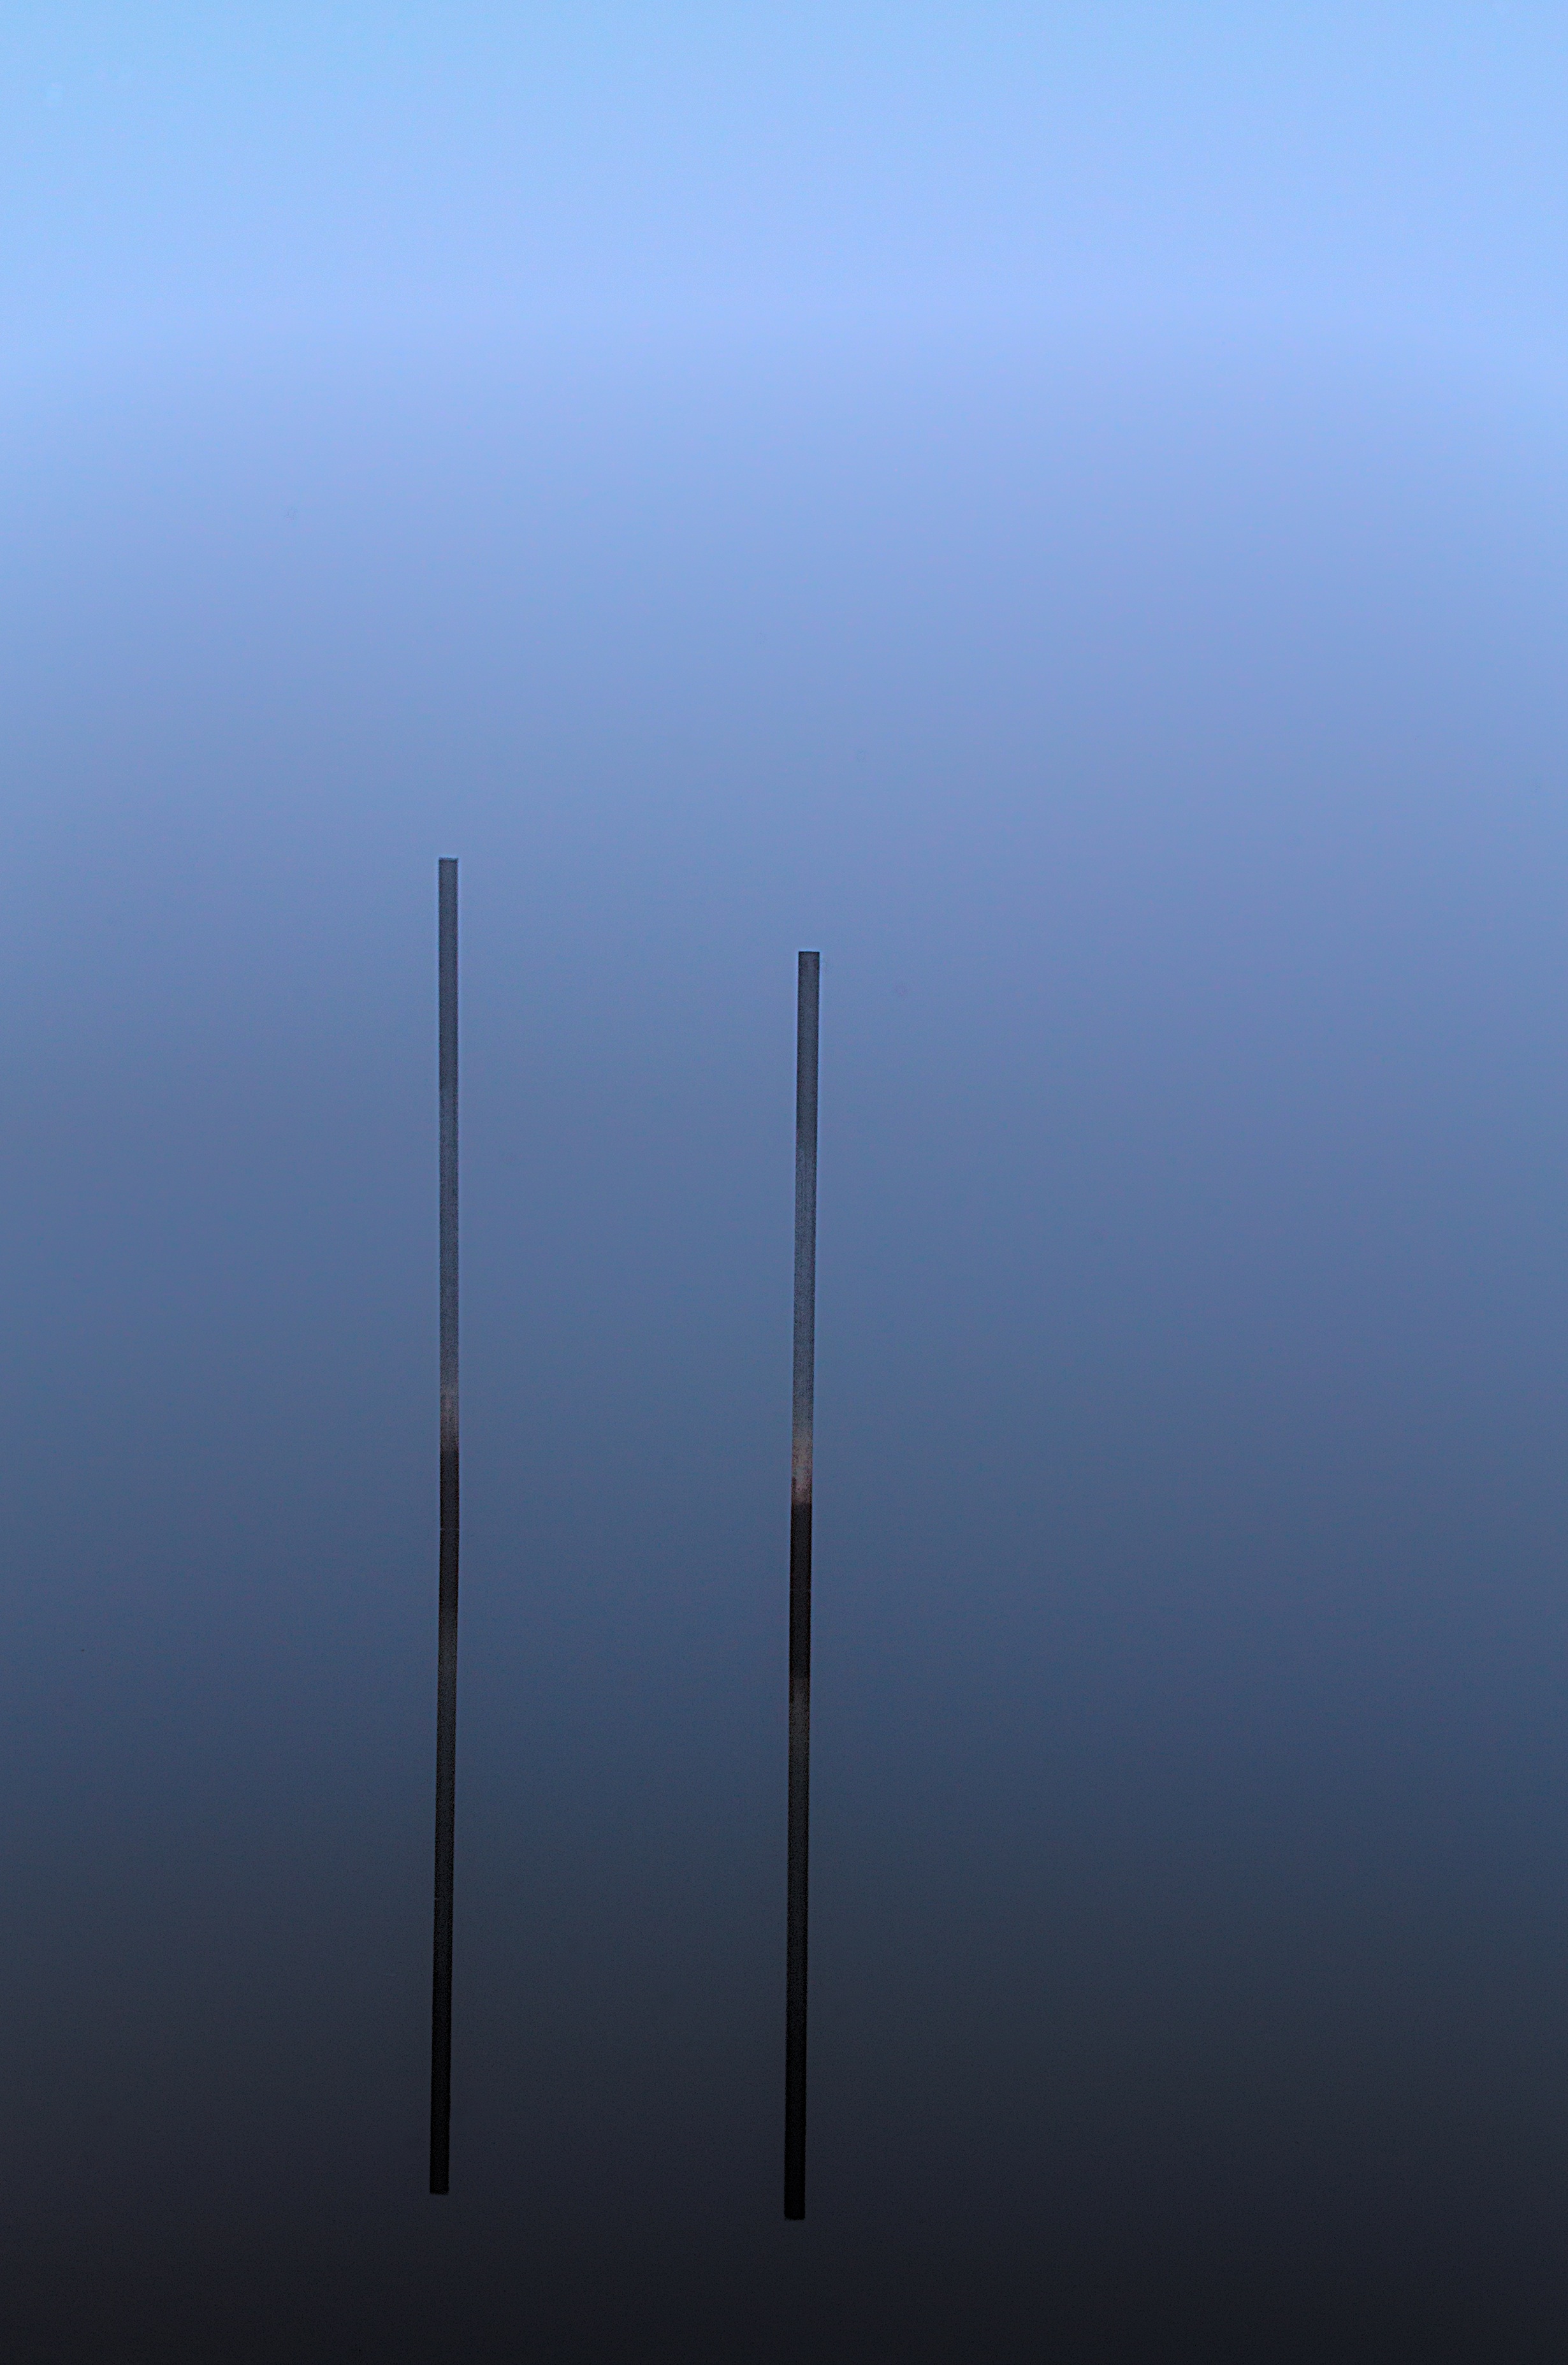
horizon, light, sky, fog, mist, sunlight, wind, dawn, atmosphere, line, reflection, haze, street light, lighting, atmospheric phenomenon, atmosphere of earth